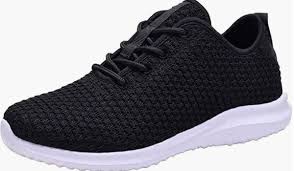
Label: Sneaker